Hansel and Gretel

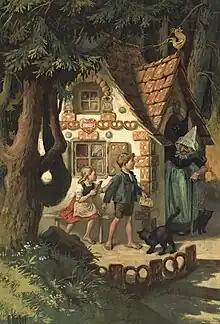
Otto Kubel (1868 – 1951)

Folklorists Iona and Peter Opie indicate that "Hansel and Gretel" belongs to a group of European tales especially popular in the Baltic regions, about children outwitting ogres into whose hands they have involuntarily fallen.